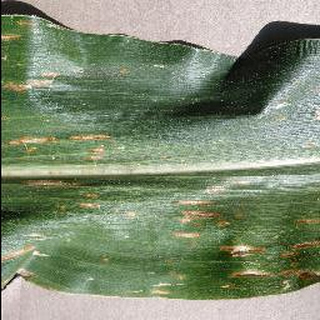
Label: corn_cercospora_leaf_spot